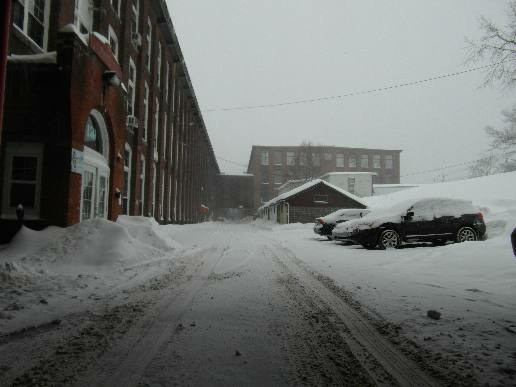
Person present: No